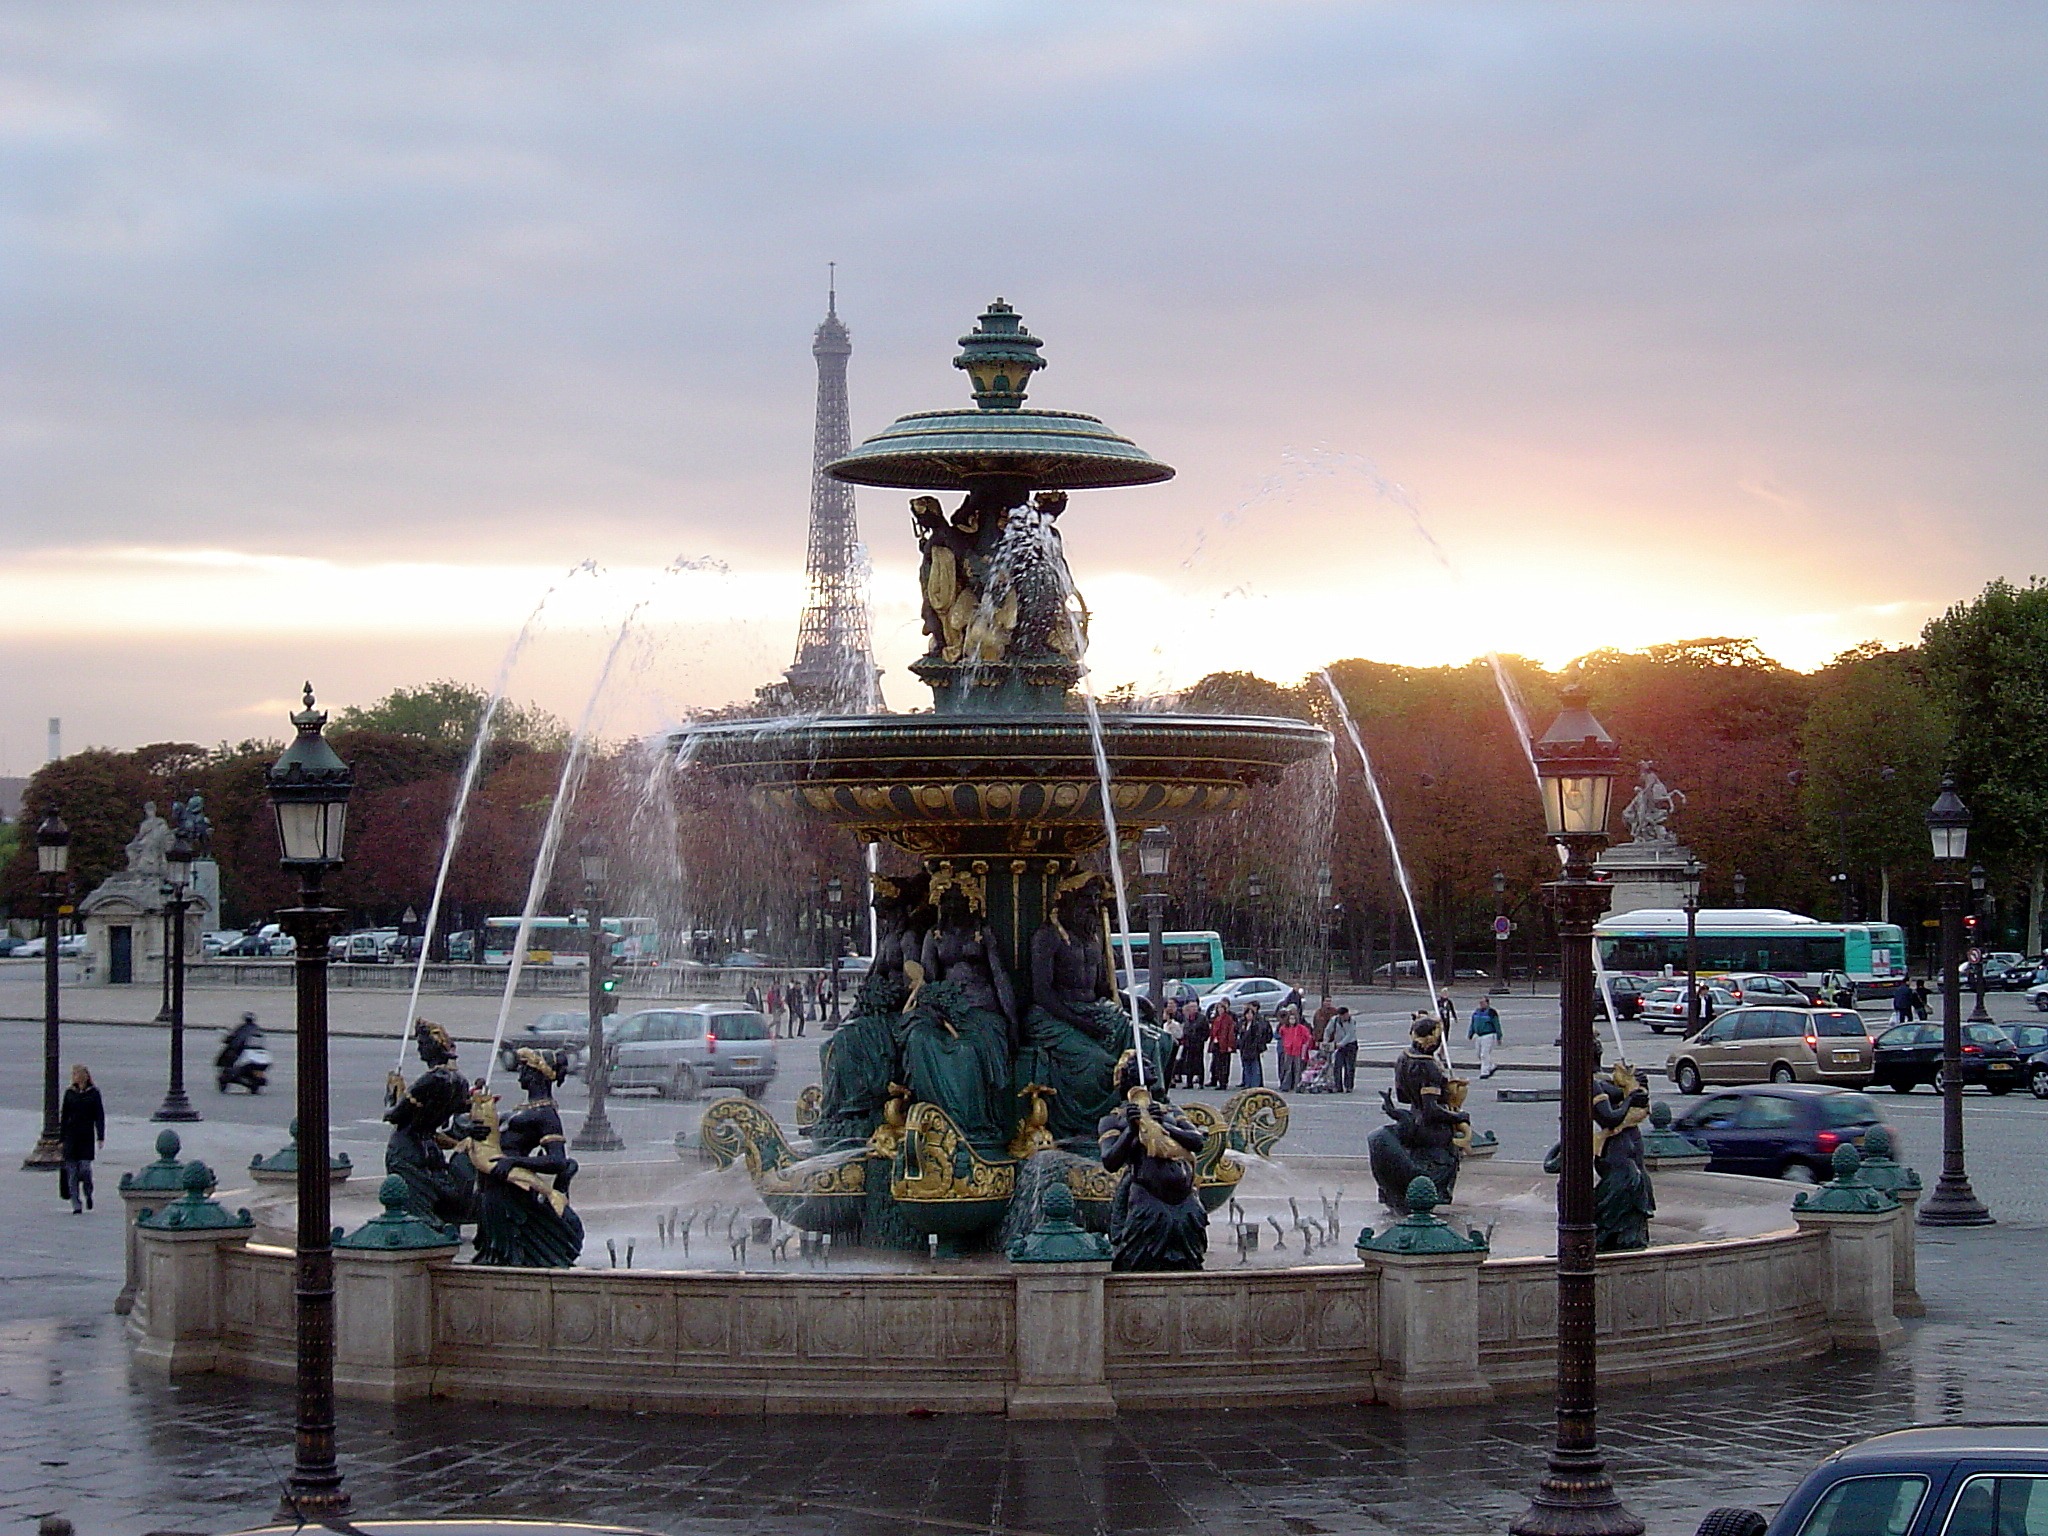
water, sky, view, city, eiffel tower, paris, vacation, travel, france, vehicle, amusement park, park, landmark, tourism, the eiffel tower, places of interest, clouds, eiffel, french, fountain, town square, tourist attraction, water feature, stonemason, place de la concorde, place concorde